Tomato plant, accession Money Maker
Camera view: vertical (180 deg); turntable rotation: 150 degrees
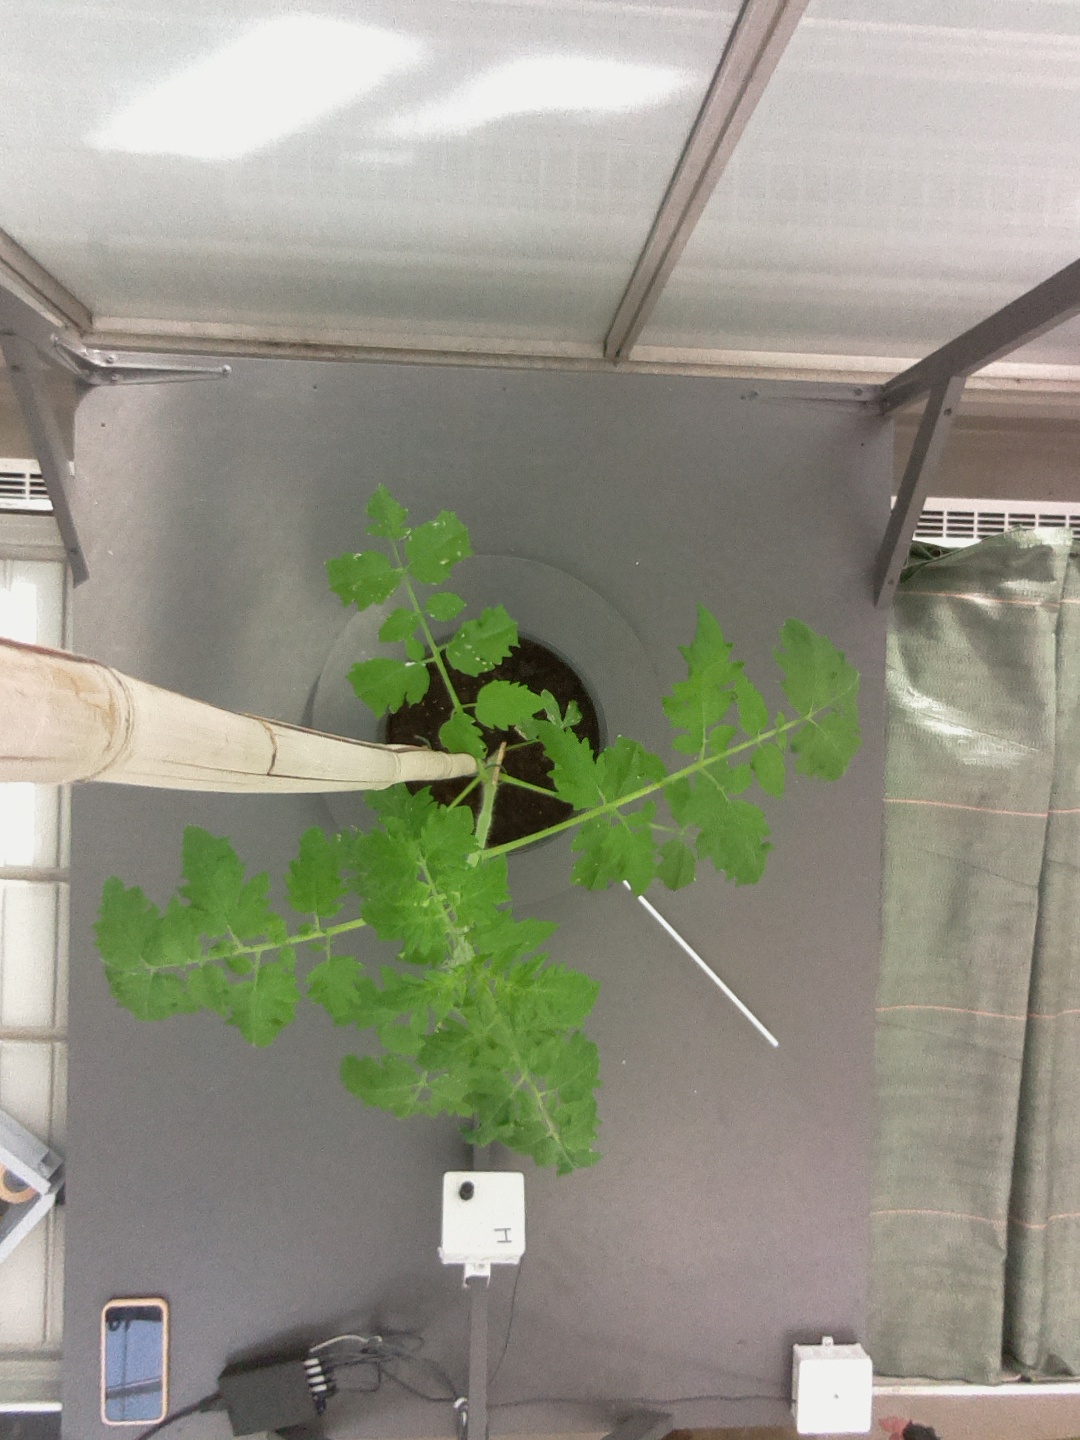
BBCH growth stage 53: 3 inflorescences visible